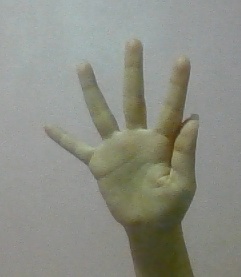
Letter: sheen